Blu (Monica and Friends)

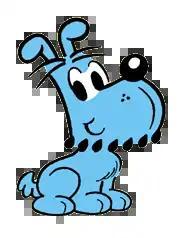
Blu in his current visual

Blu ("Bidu") is a character in the Brazilian comic strip "Monica's Gang", created in 1959. He was the first character created by Maurício de Sousa, along with his owner Franklin ("Franjinha"). The character appears in the logo and is the mascot of Mauricio de Sousa Produções, the company founded by Sousa to release his works.